Hyde Park, Los Angeles

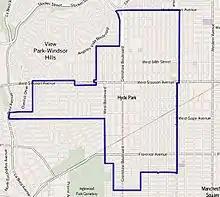
The Hyde Park neighborhood of the city of Los Angeles, as mapped by the "Los Angeles Times"

Hyde Park is a neighborhood in the South region of Los Angeles, California. Formerly a separate city, it was consolidated with Los Angeles in 1923.